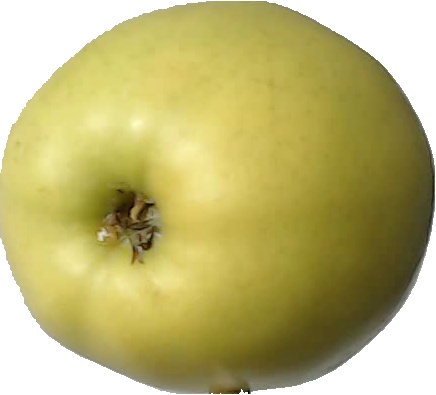
Label: apple_golden_2